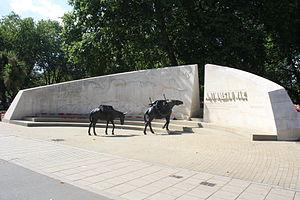
Park Lane est une rue de la ville de Londres.